Chico Xavier

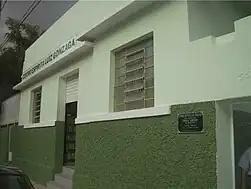
Spiritist Center Luiz Gonzaga (2008)

In May 1927 his sister, Maria Xavier, was having mental disturbances, which many believed was caused by spiritual sources known as obsession (Spiritism). This episode allowed Francisco to support his sister with his mediumship capacities and introduced him to the Spiritism Doctrine as well. Simultaneously he allegedly received a new message from his mother in which she recommended him to accomplish all his duties and thoroughly study the books of Allan Kardec. In June, Francisco founded the Spiritist Center Luiz Gonzaga, in a wooden warehouse owned by his brother. In July, under the guidance of a so-called "benevolent spirit", he started to psychograph, writing seventeen pages.